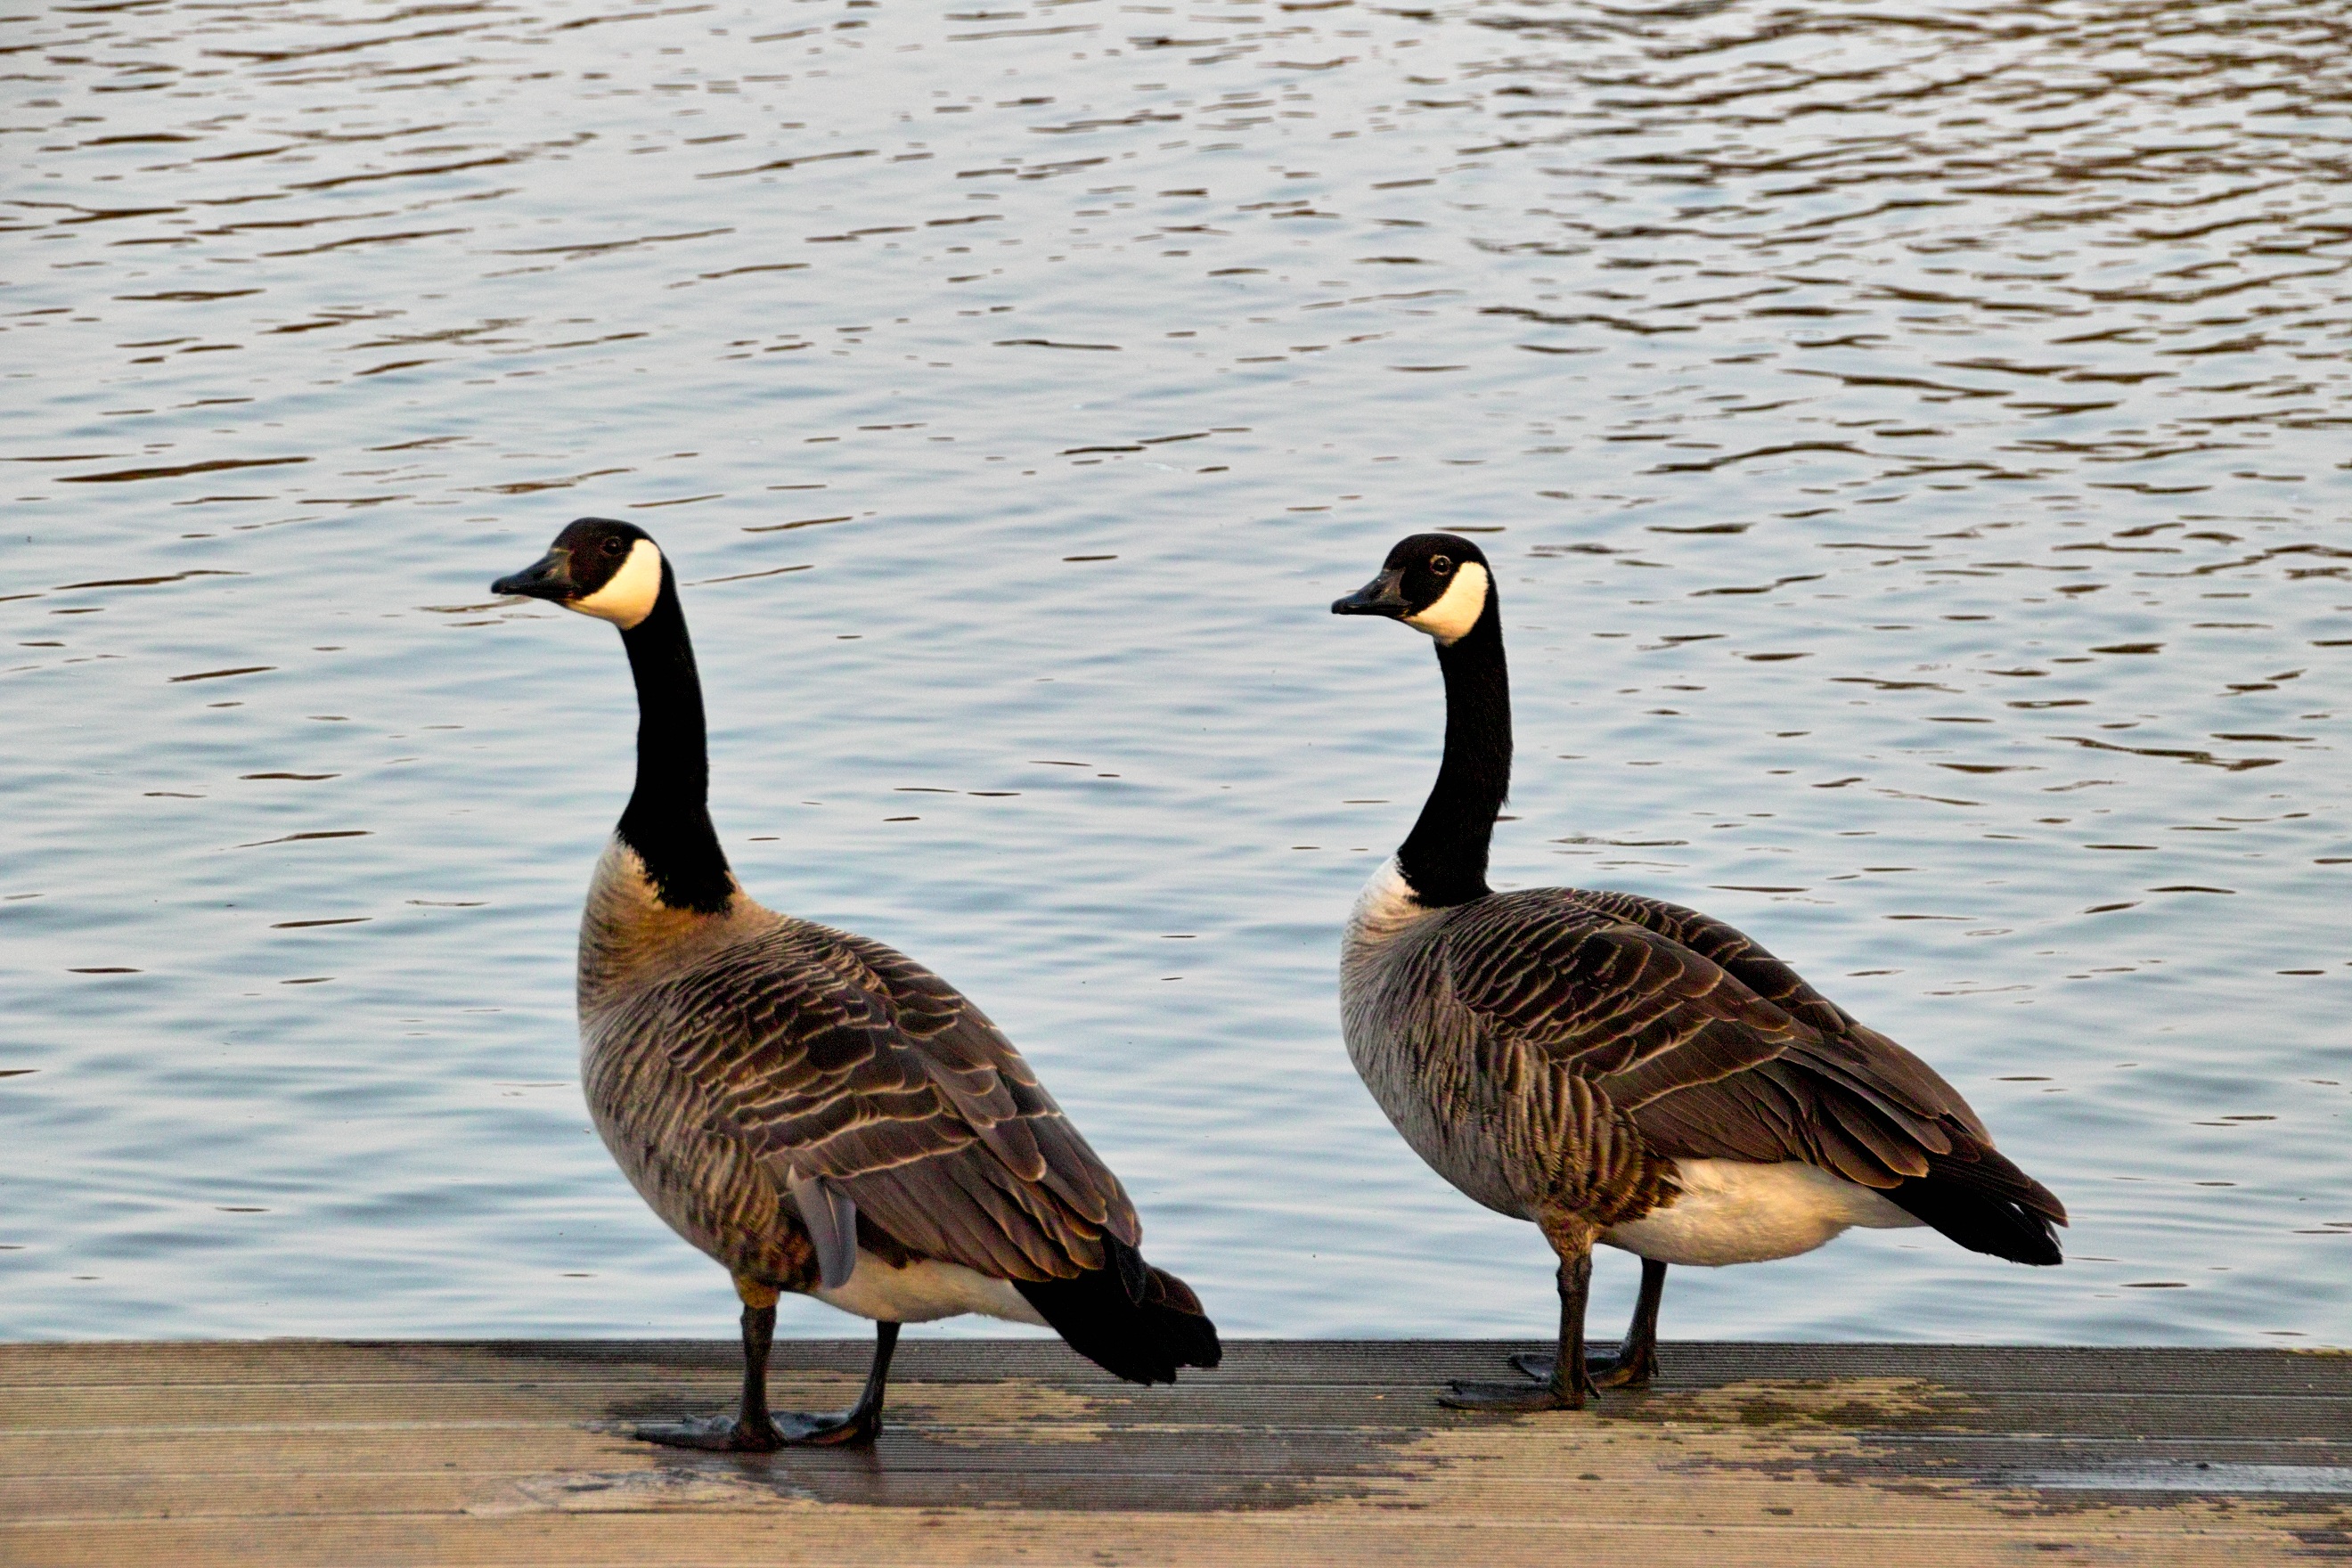
nature, bird, wing, sunshine, wildlife, beak, two, fauna, goose, vertebrate, waterfowl, water bird, wild geese, munster, synchronous, aasee, ducks geese and swans